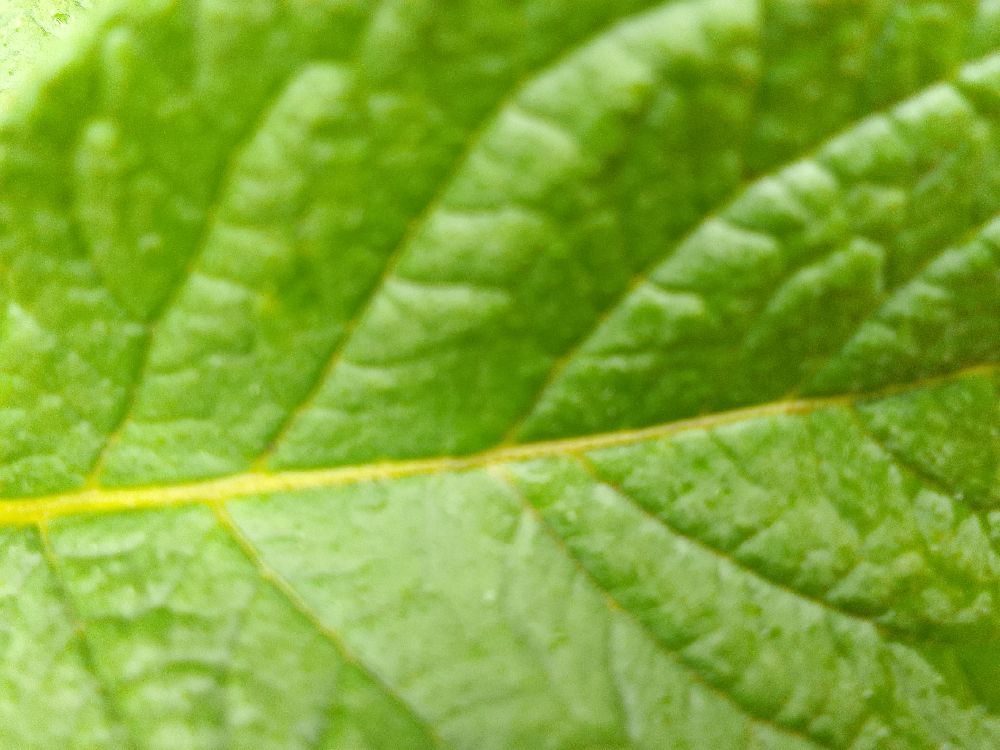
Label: Healthy